Stockbridge, Edinburgh

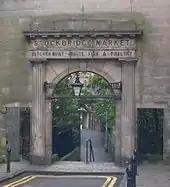
Stockbridge Market

The main road through Stockbridge is Raeburn Place, a street of mixed character, with numerous small shops at ground-floor level. The link from this street to the New Town is via Deanhaugh Street and North West Circus Place.